University of Houston student housing

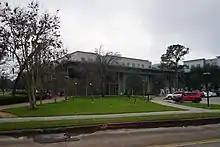
Cougar Place in 2019

In addition to Cougar Village I, the University of Houston has authorized the construction of a second freshman and honors only housing complex, Cougar Village II. Cougar Village II is slated for a Fall 2013 opening.